Bingham, Nottinghamshire

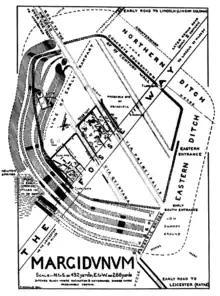
1927 Plan of Margidunum

The first known people to settle at this area were the Coritani, a Briton tribe that governed most of the East Midlands who would have called the fort "Marigidun", which meant "fort-of-the-king's plain". This name would later be Latinised to "Margidunum". The Romans built a fortress at this site, the ruins of which lay north of Bingham, and a settlement at the river crossing at "Ad Pontem" (East Stoke) on the Fosse Way, which ran between "Isca" (Exeter) and "Lindum" (Lincoln).